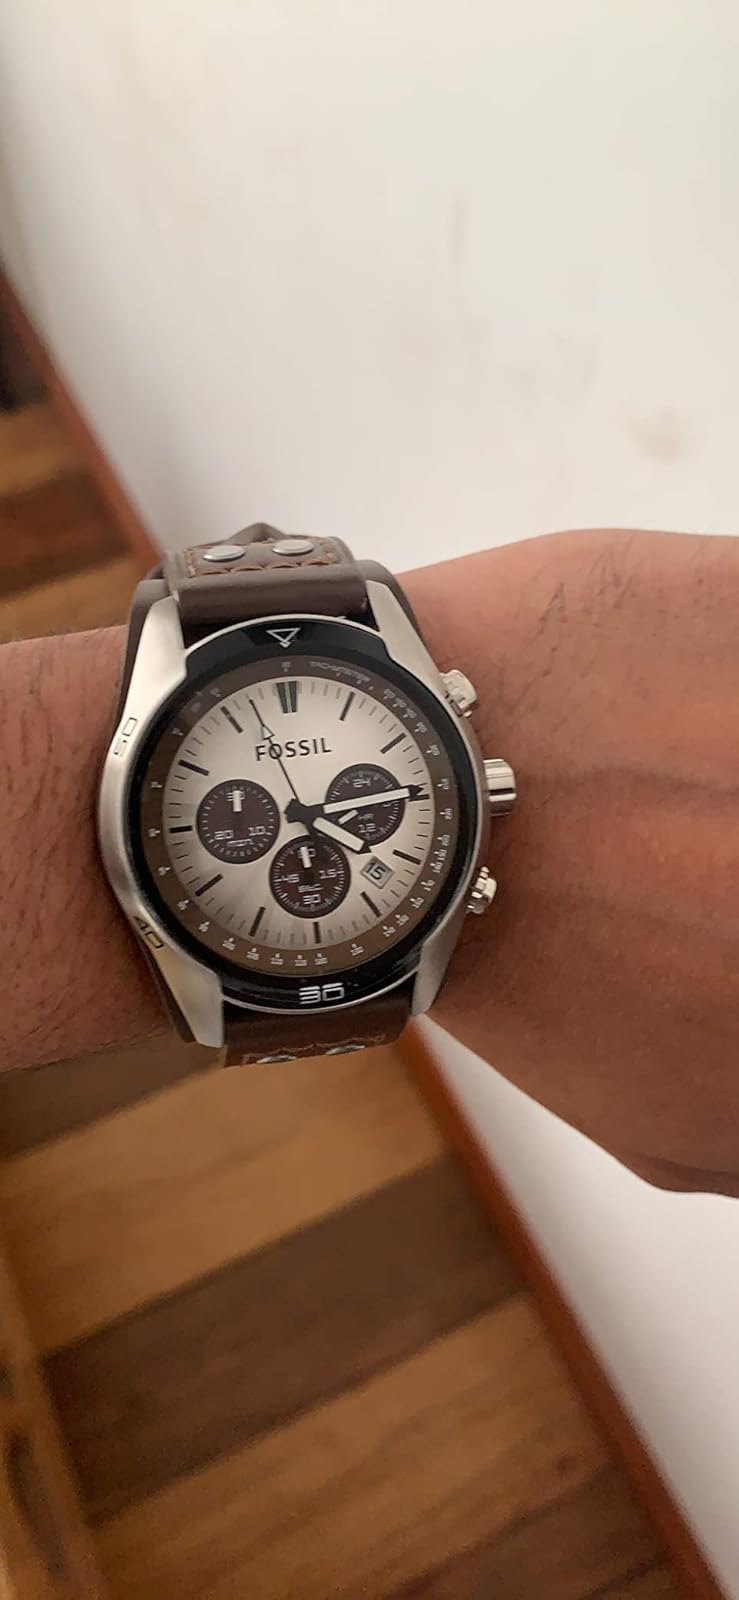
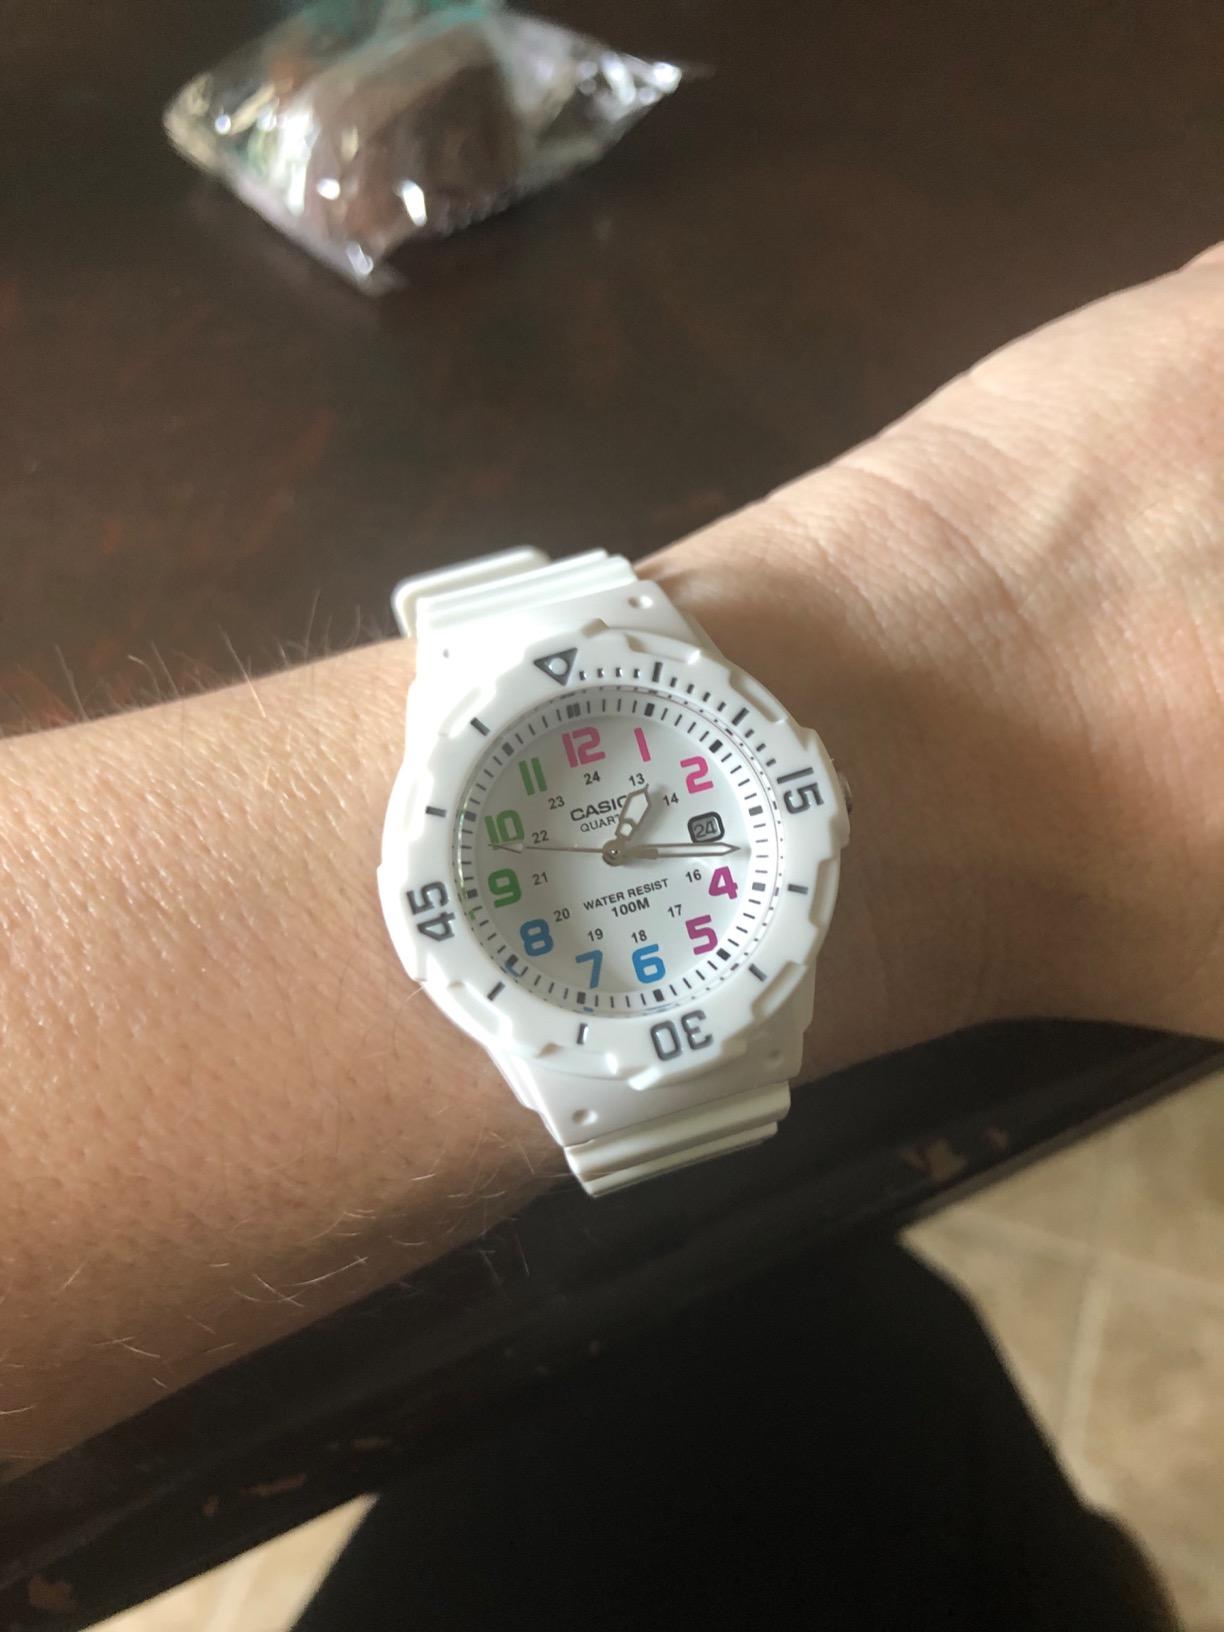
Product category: accessories_watch
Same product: no